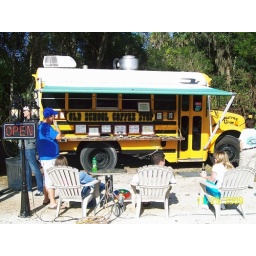
This short yellow school bus is a cafe east of Christmas, Florida beside the tourist attraction Jungle Adventures.